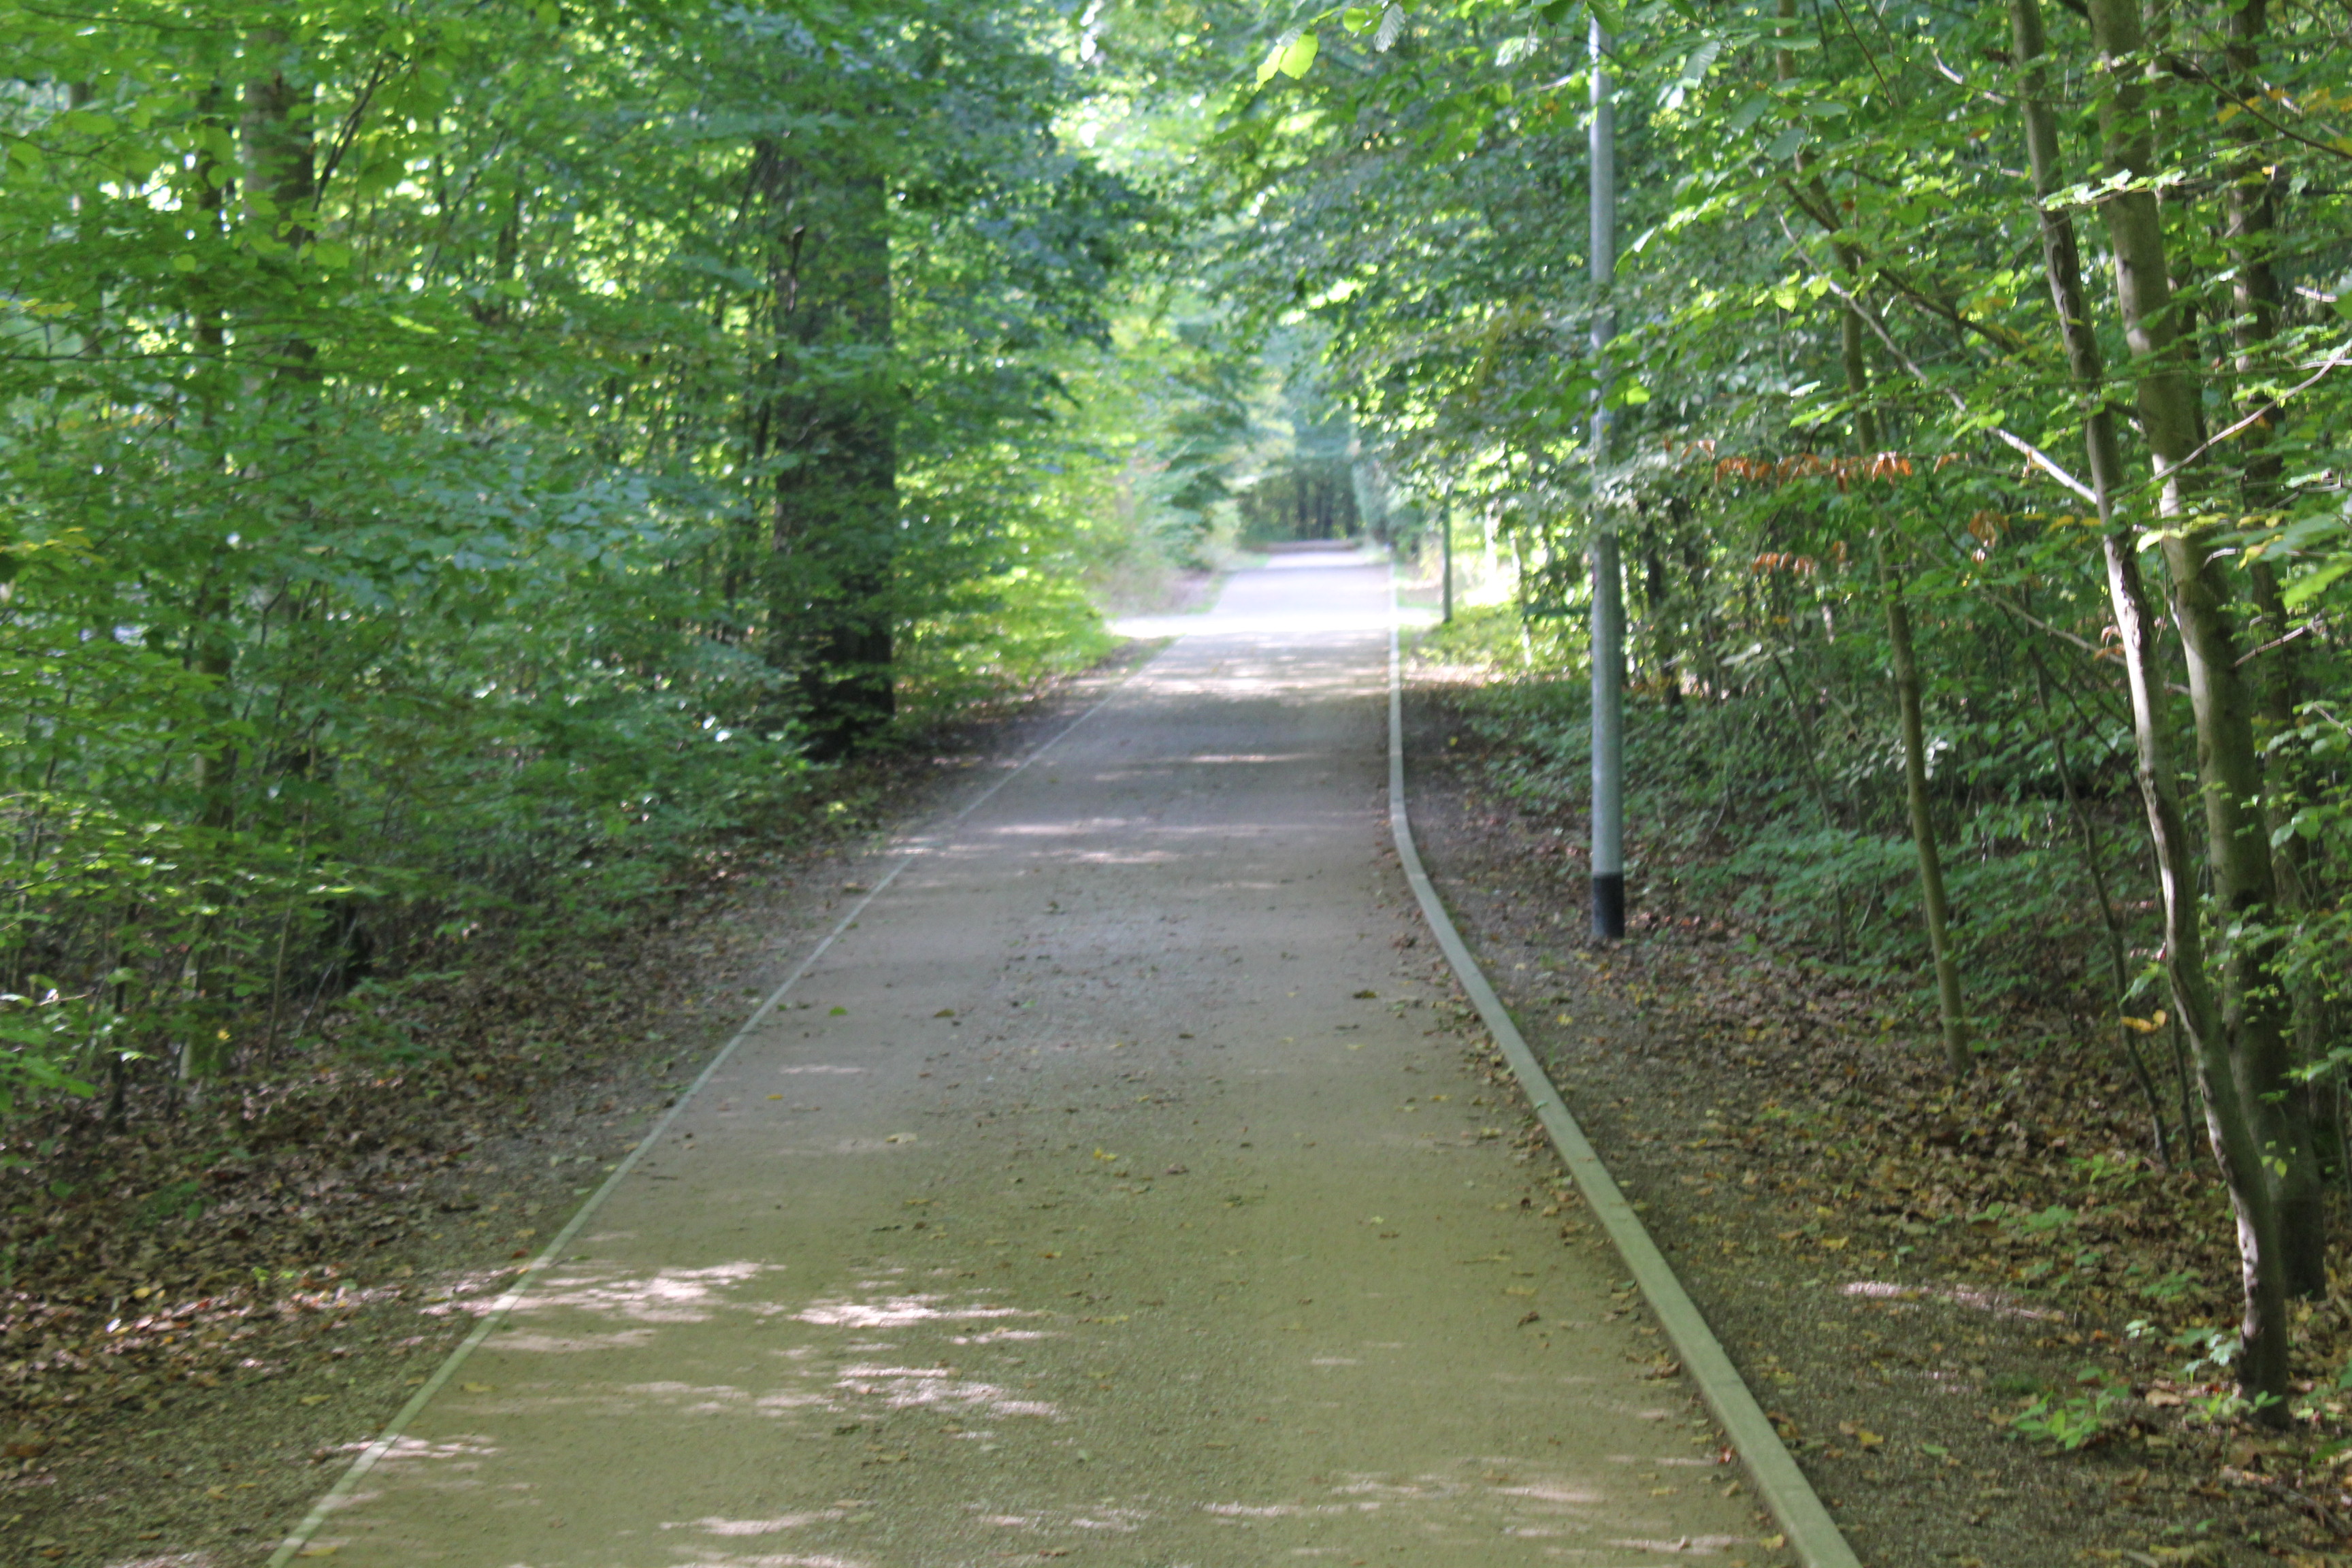
path, forest, urban, nature reserve, road, vegetation, trail, woodland, tree, biome, state park, road surface, temperate broadleaf and mixed forest, jungle, grass, lane, old growth forest, walkway, thoroughfare, land lot